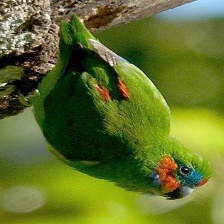
Species: DOUBLE EYED FIG PARROT
Scientific name: CYCLOPSITTA DIOPHTHALMA